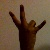
The image shows a hand gesture representing the number 7 in Indian Sign Language.